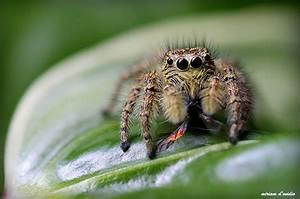
spider